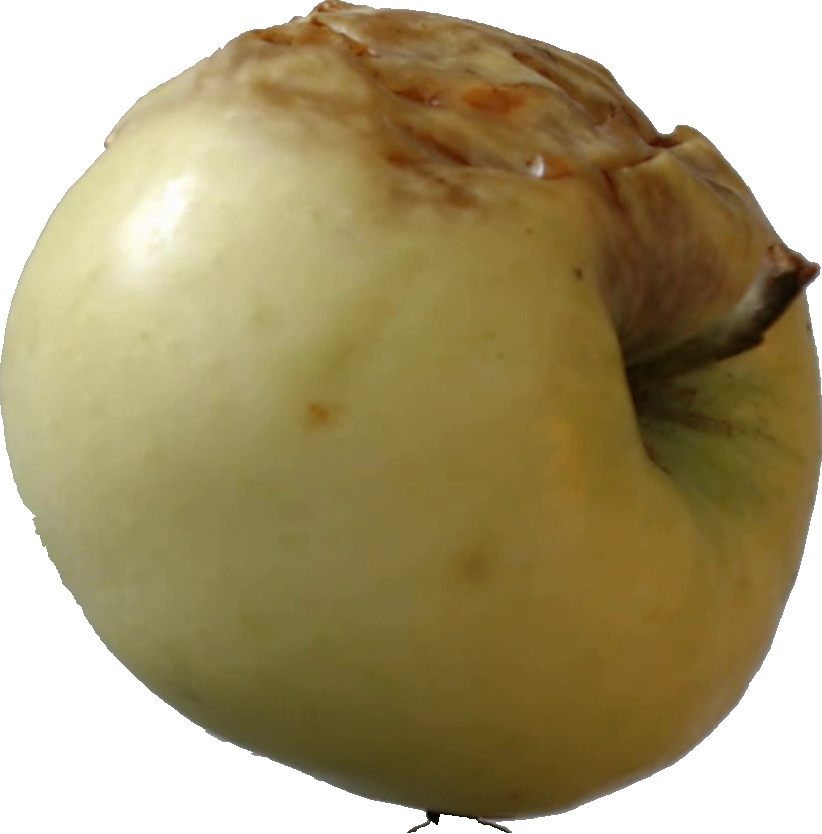
Label: apple_hit_1